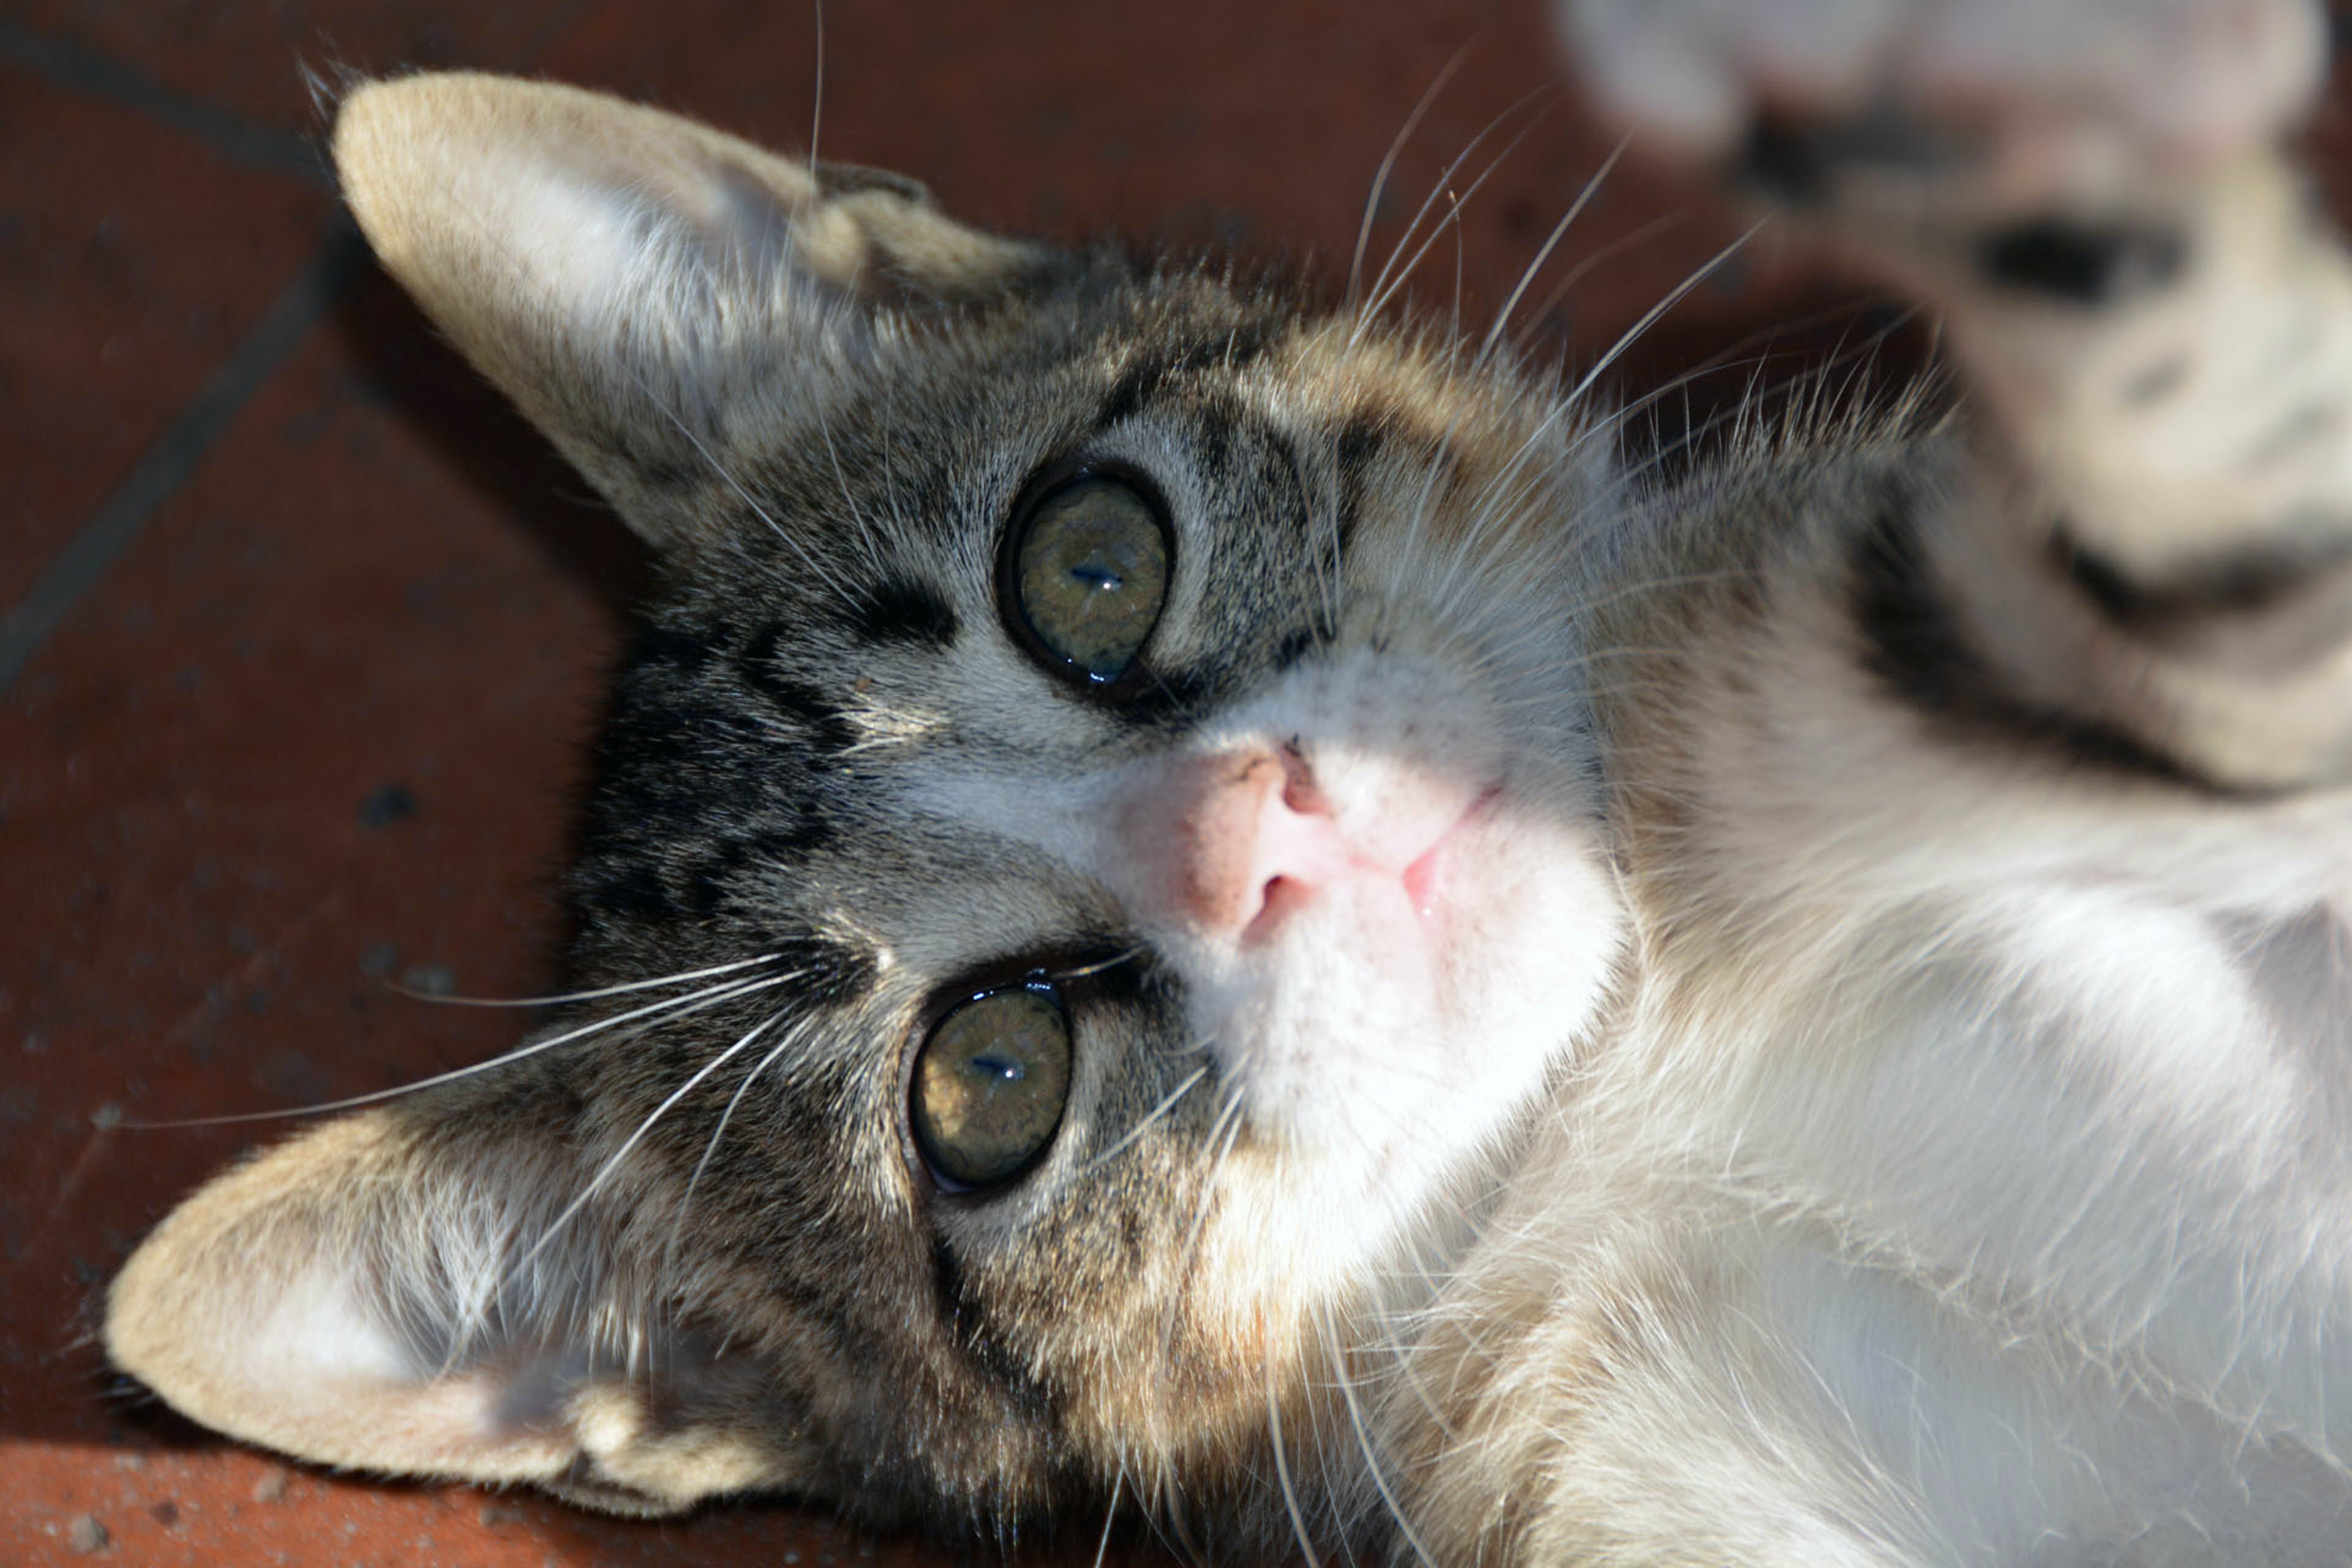
animal, kitten, cat, mammal, fauna, playful, yawn, close up, nose, whiskers, snout, vertebrate, mackerel, young cat, european shorthair, wild cat, small to medium sized cats, cat like mammal, domestic short haired cat